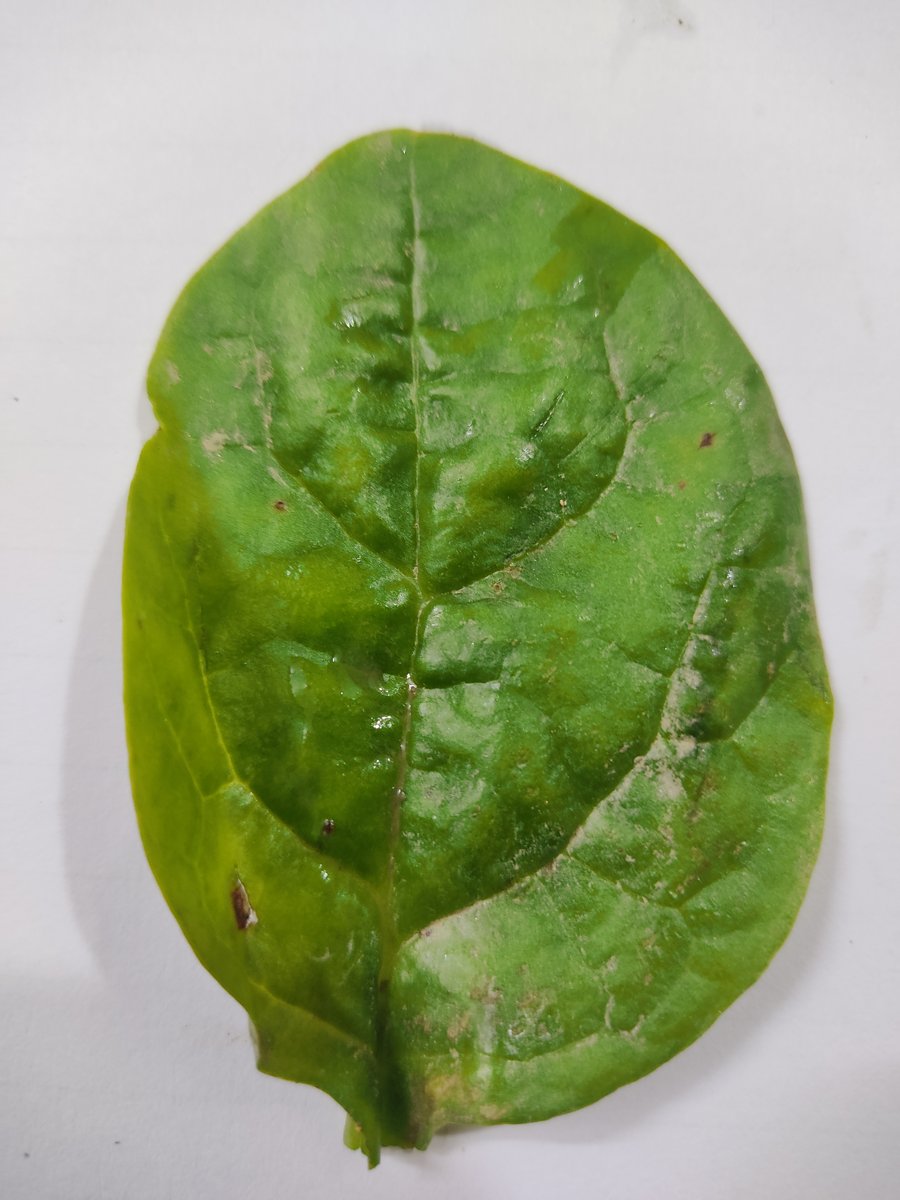
Label: Bacterial-Spot